The Nice

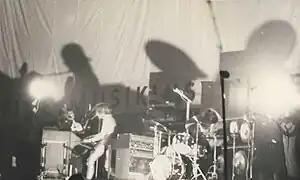
The Nice at the Ernst-Merck-Halle in Hamburg, West Germany on 28 March 1970

The Nice were an English progressive rock band active in the late 1960s. They blended rock, jazz and classical music.